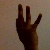
The image shows a hand gesture representing the number 9 in Indian Sign Language.